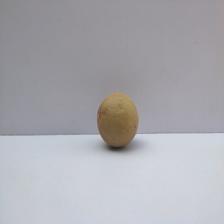
Size: Small